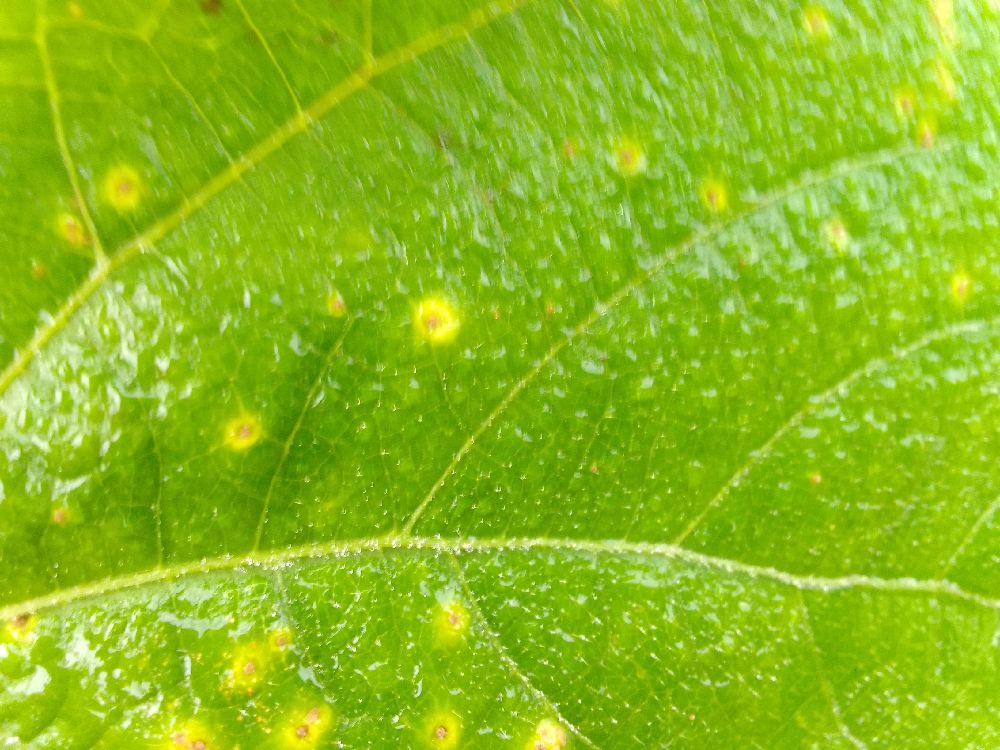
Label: rust